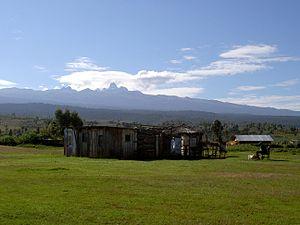
Le mont Kenya, dont le nom signifie « montagne de l'autruche » chez les Wakamba, une des populations vivant à ses pieds, est le point culminant du Kenya et le deuxième plus haut sommet d'Afrique, derrière le Kilimandjaro. Les plus hautes cimes culminent à 5 199 mètres à la pointe Batian, 5 188 mètres à la pointe Nelion et 4 985 mètres à la pointe Lenana. Il se situe au centre du pays, juste au sud de l'équateur, à approximativement 150 kilomètres au nord-nord-est de la capitale Nairobi.